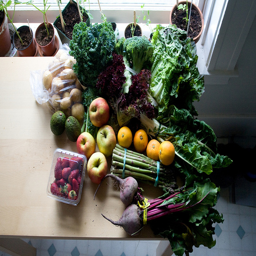
A table with fruits and vegetables such as apples.
A lot of fruits and vegetables are on a table.
A variety of fruits and vegetables lying on a tabletop.
An assortment of  fresh produce on a table
 A setting of delicious dark green vegetables is ready to be cut